Héctor Numa Moraes

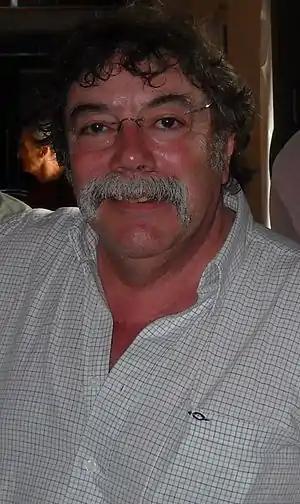
Numa Moraes

Héctor Numa Moraes Rosa (born 28 April 1950 in Curtina, Tacuarembó Department) is a Uruguayan singer-songwriter and guitarist.